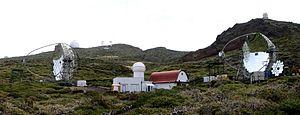
Le Major Atmospheric Gamma-ray Imaging Cherenkov Telescope, en abrégé le télescope MAGIC, est un observatoire d'astronomie gamma au sol situé à l'Observatoire du Roque de los Muchachos de La Palma, dans les îles Canaries. MAGIC est composé de deux télescopes de type réflecteur optique de 17 mètres de diamètre utilisant la technique d'imagerie Tcherenkov atmosphérique.